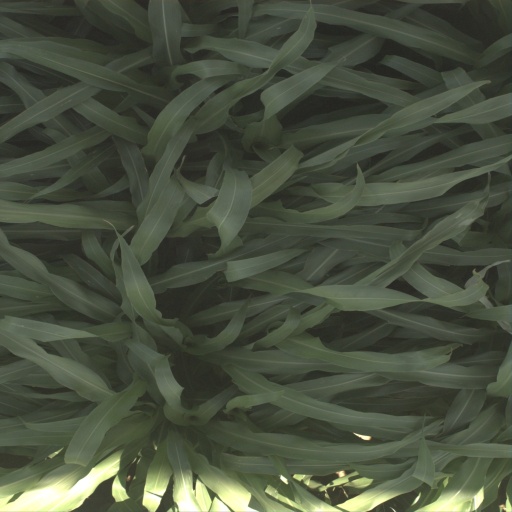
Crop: sorghum